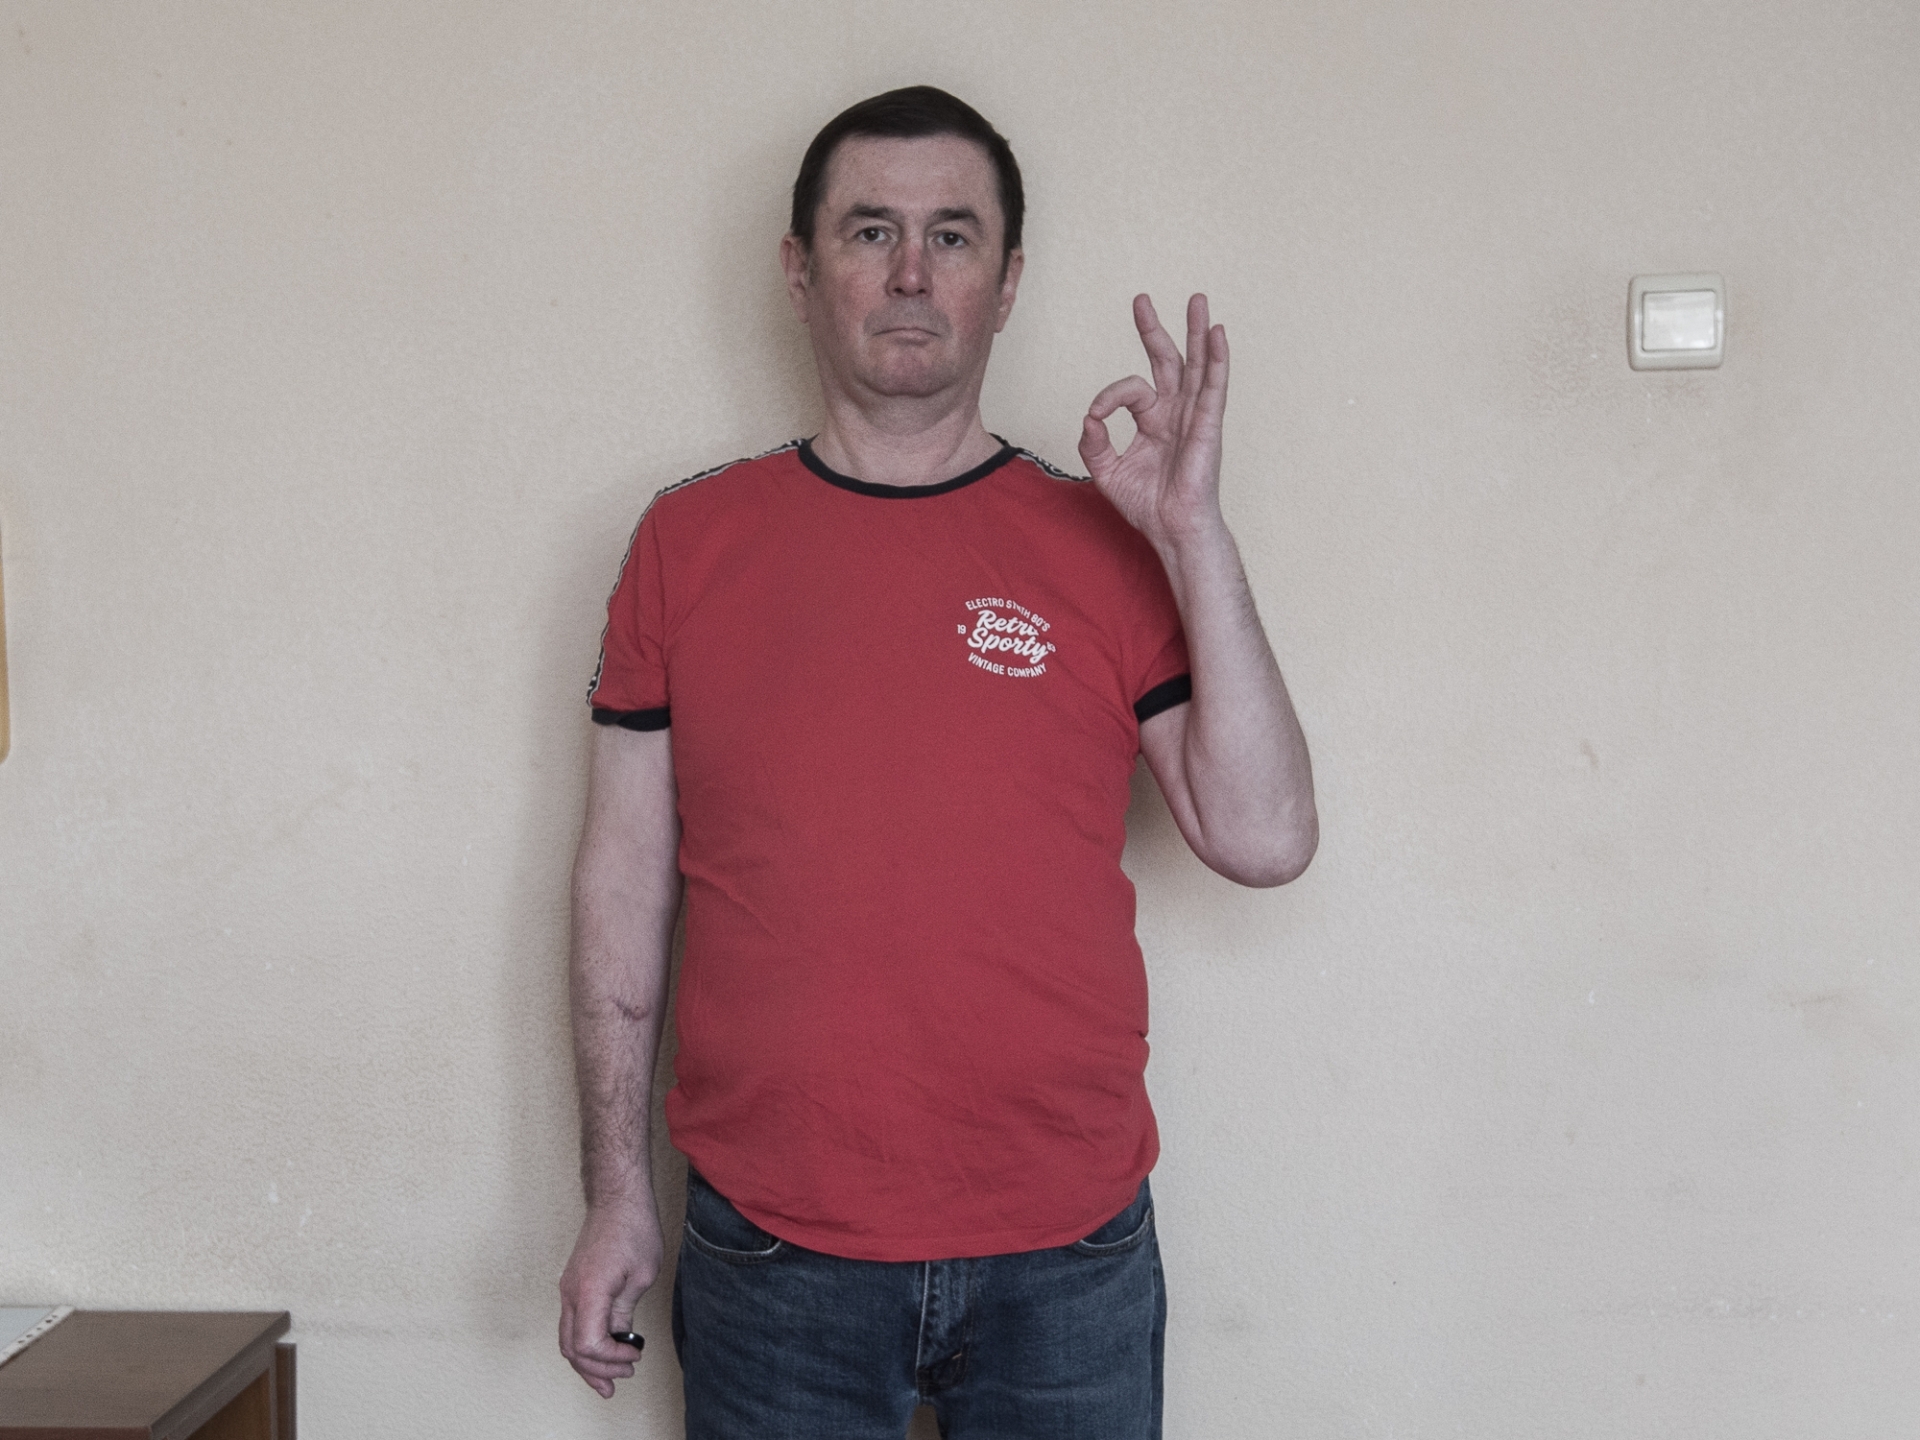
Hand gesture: ok